Tashfiniya Madrasa

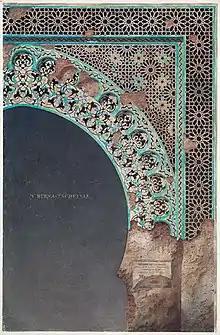
Watercolor drawing of the "zellij" decoration on the madrasa's entrance portal (drawn by Édouard Danjoy in 1873)

The Tashfiniya Madrasa, is a former madrasa in the city of Tlemcen, Algeria. Built in the early 14th century by the Zayyanid ruler Abu Tashfin I (r. 1318–1337), it was a major monument in the city and was celebrated for its rich architectural decoration. It was demolished by the French colonial authorities in 1876.